Philippa of Hainault

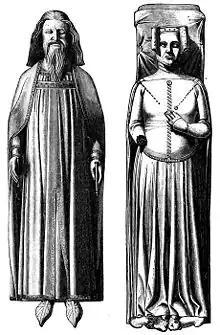
Effigies of King Edward III and Queen Philippa in Westminster Abbey

On 15 August 1369, Queen Philippa died of an illness similar to oedema in Windsor Castle. She was given a state funeral six months later on 9 January 1370 and was interred at Westminster Abbey. Her alabaster effigy was executed by sculptor Jean de Liège. Her tomb was placed on the northeast side of the Chapel of Edward the Confessor and on the opposite side of her husband's grandparents, Edward I and Eleanor of Castile. Eight years later, Edward III died and was buried next to Philippa. By all accounts, their forty-year marriage had been happy.